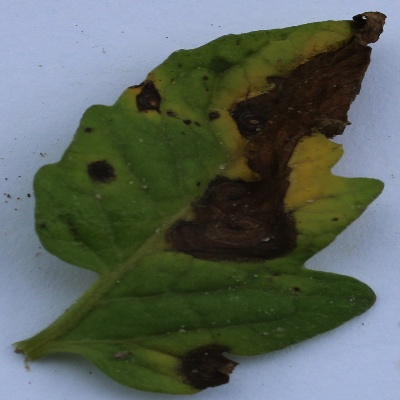
Crop: Tomato
Condition: verticulium wilt